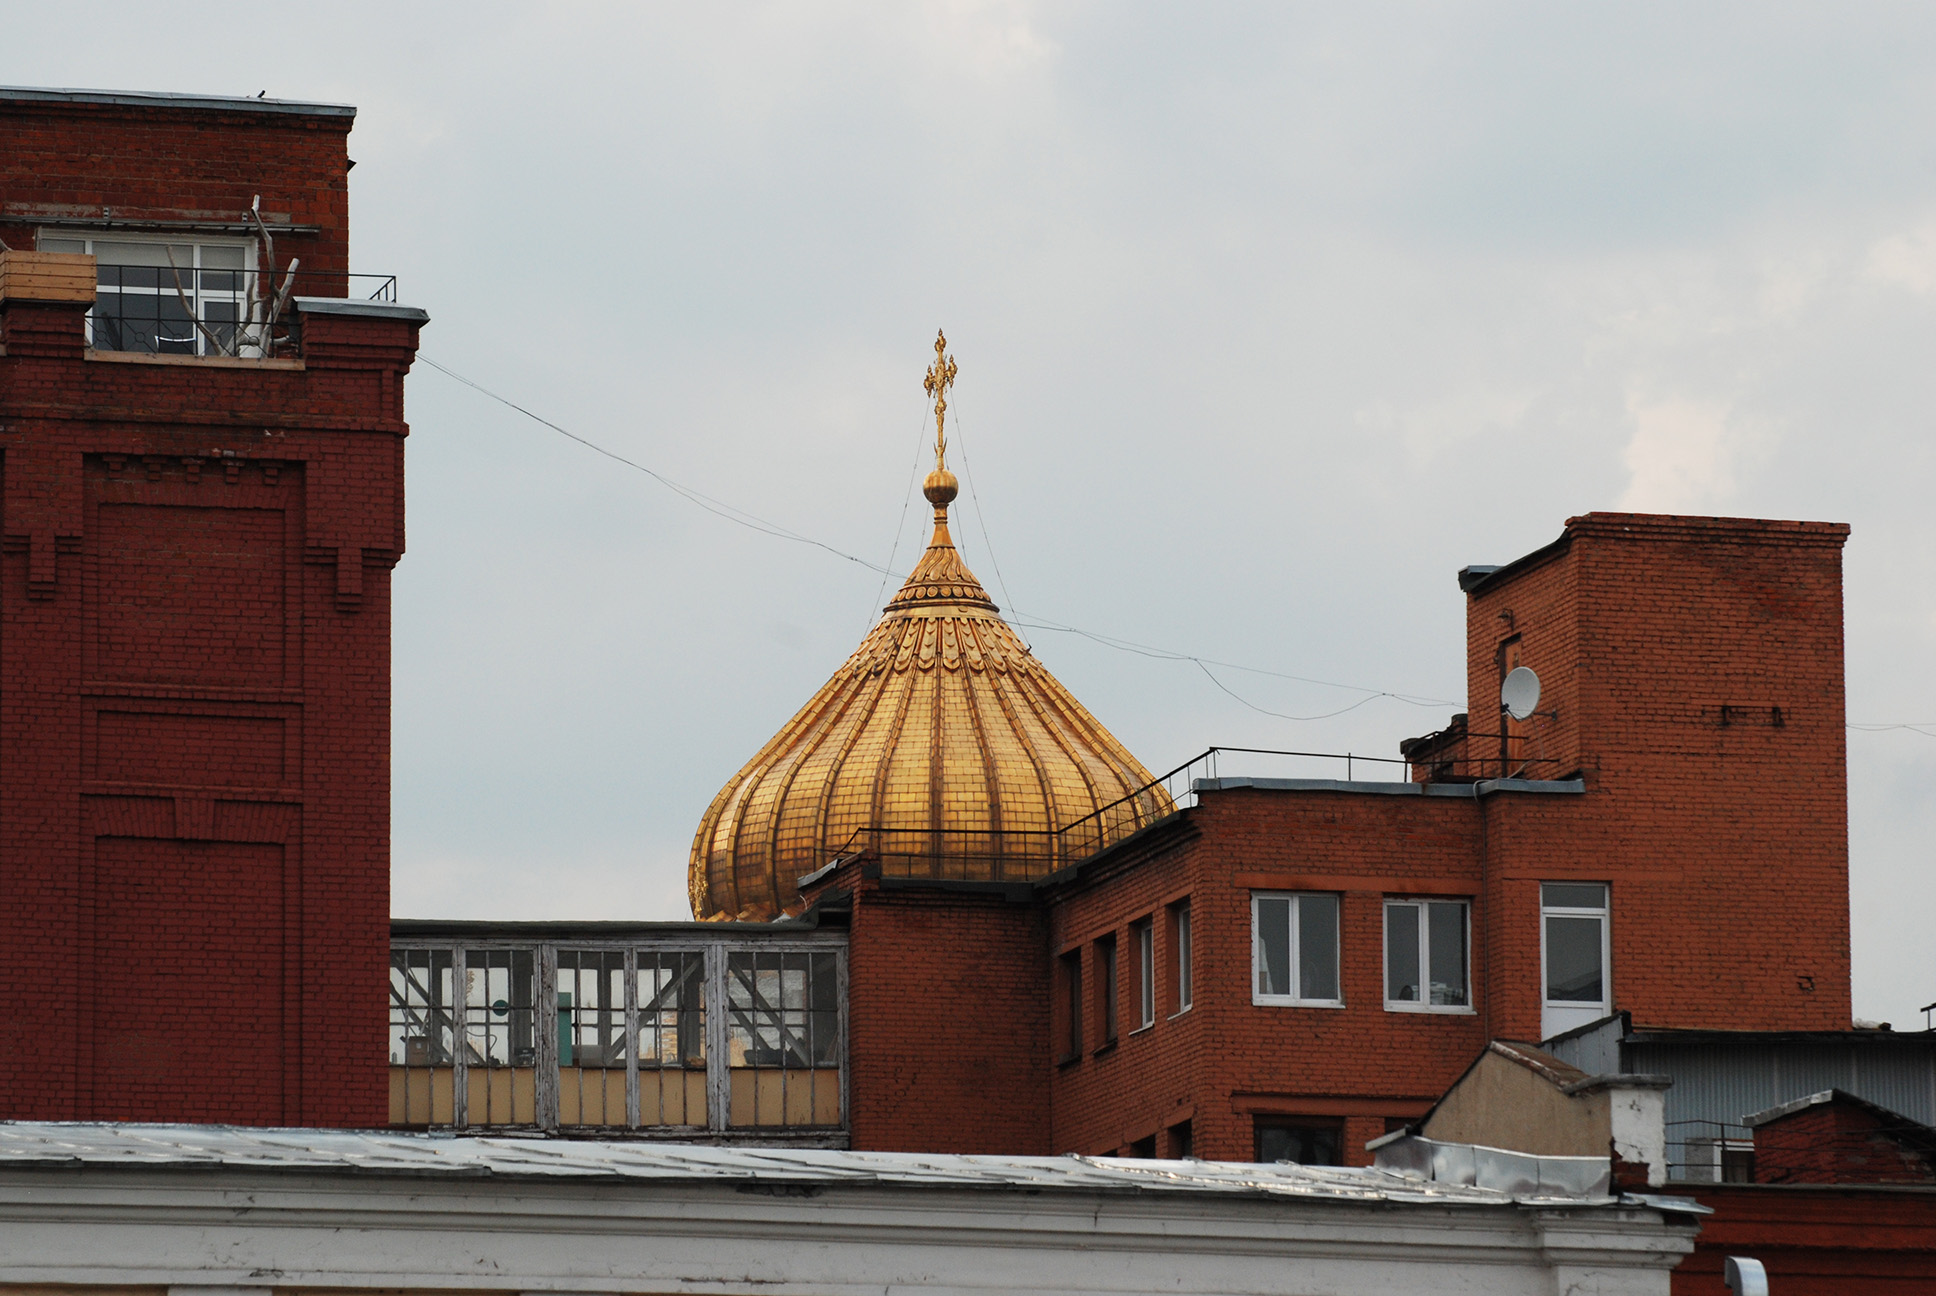
architecture, town, building, city, cityscape, downtown, europe, tower, landmark, facade, church, nikon, place of worship, cool image, moscow, nikkor, russia, d80, cityscapes, moskau, 18135mmf3556g, 18135mm, nikond80, moscou, urban area, human settlement